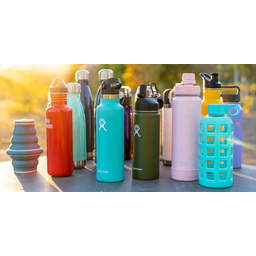
Label: plastic